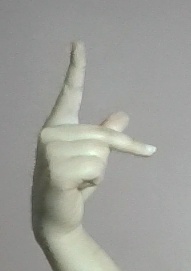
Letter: dha